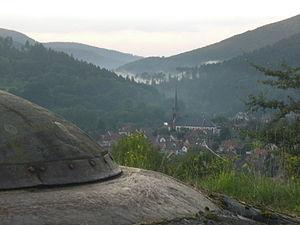
Le village de Lembach vu du bloc 5 du Four à Chaux.
L'ouvrage du Four-à-Chaux est un ouvrage fortifié de la ligne Maginot, situé sur la commune de Lembach, dans le département du Bas-Rhin.